Koenkai

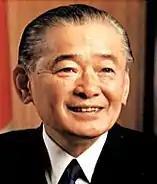
Takeshita Noboru

Takeshita Noboru (竹下 登, 26 February 1924 – 19 June 2000) was an LDP career politician and the 74th Prime Minister of Japan between 1987 and 1989. Throughout his life in politics, Takeshita was known for the large behind-the-scenes influence he held over Japanese politics, leading to him being informally bestowed the mantle of the ‘last shadow shogun'. Takeshita's political base was founded in Shimane Prefecture, where he held a seat in the House of Representatives between 1958 and 2000. In total, Takeshita was consecutively re-elected to this seat fourteen times.